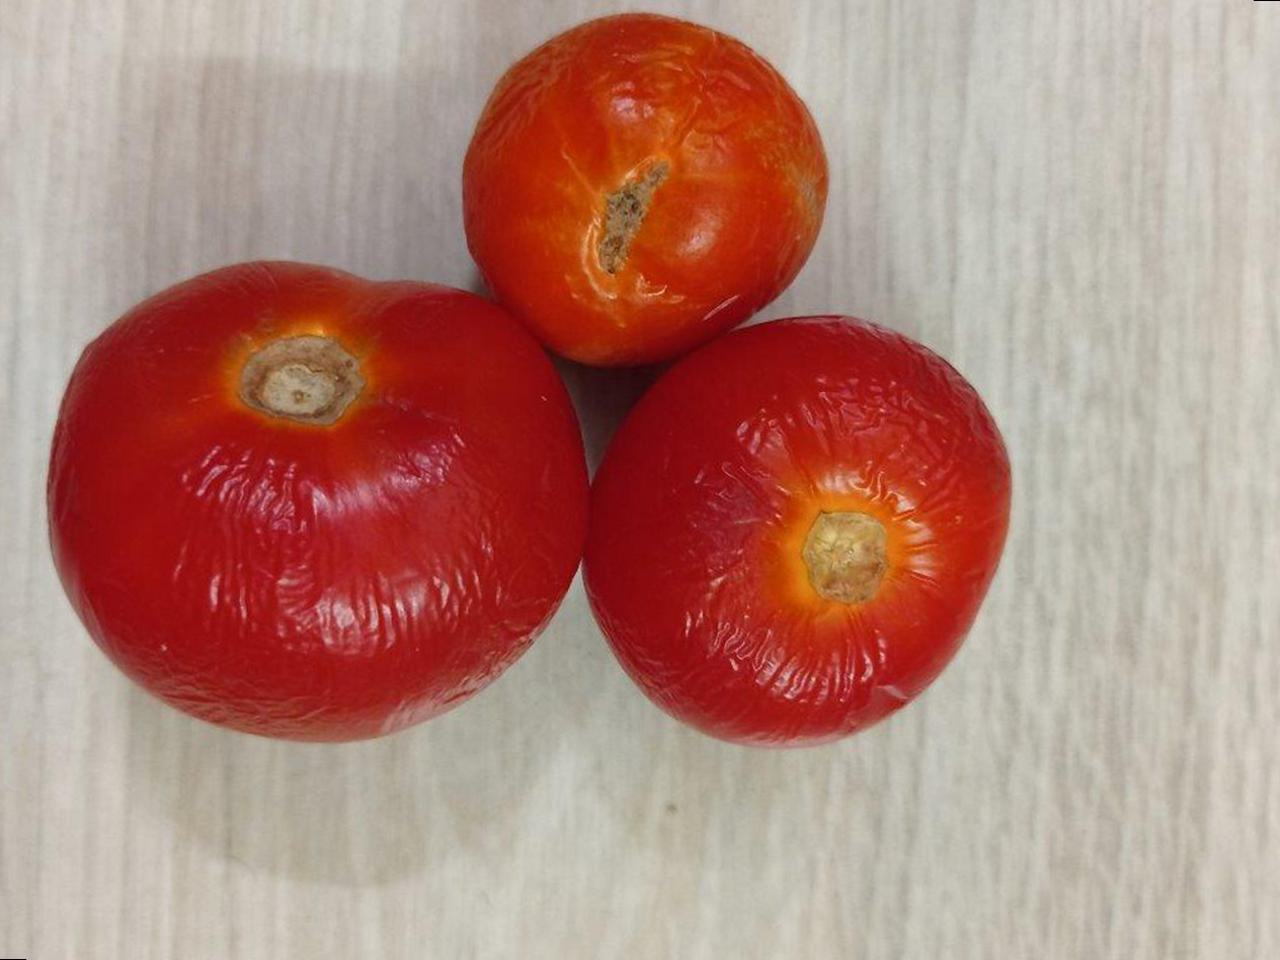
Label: Rotten